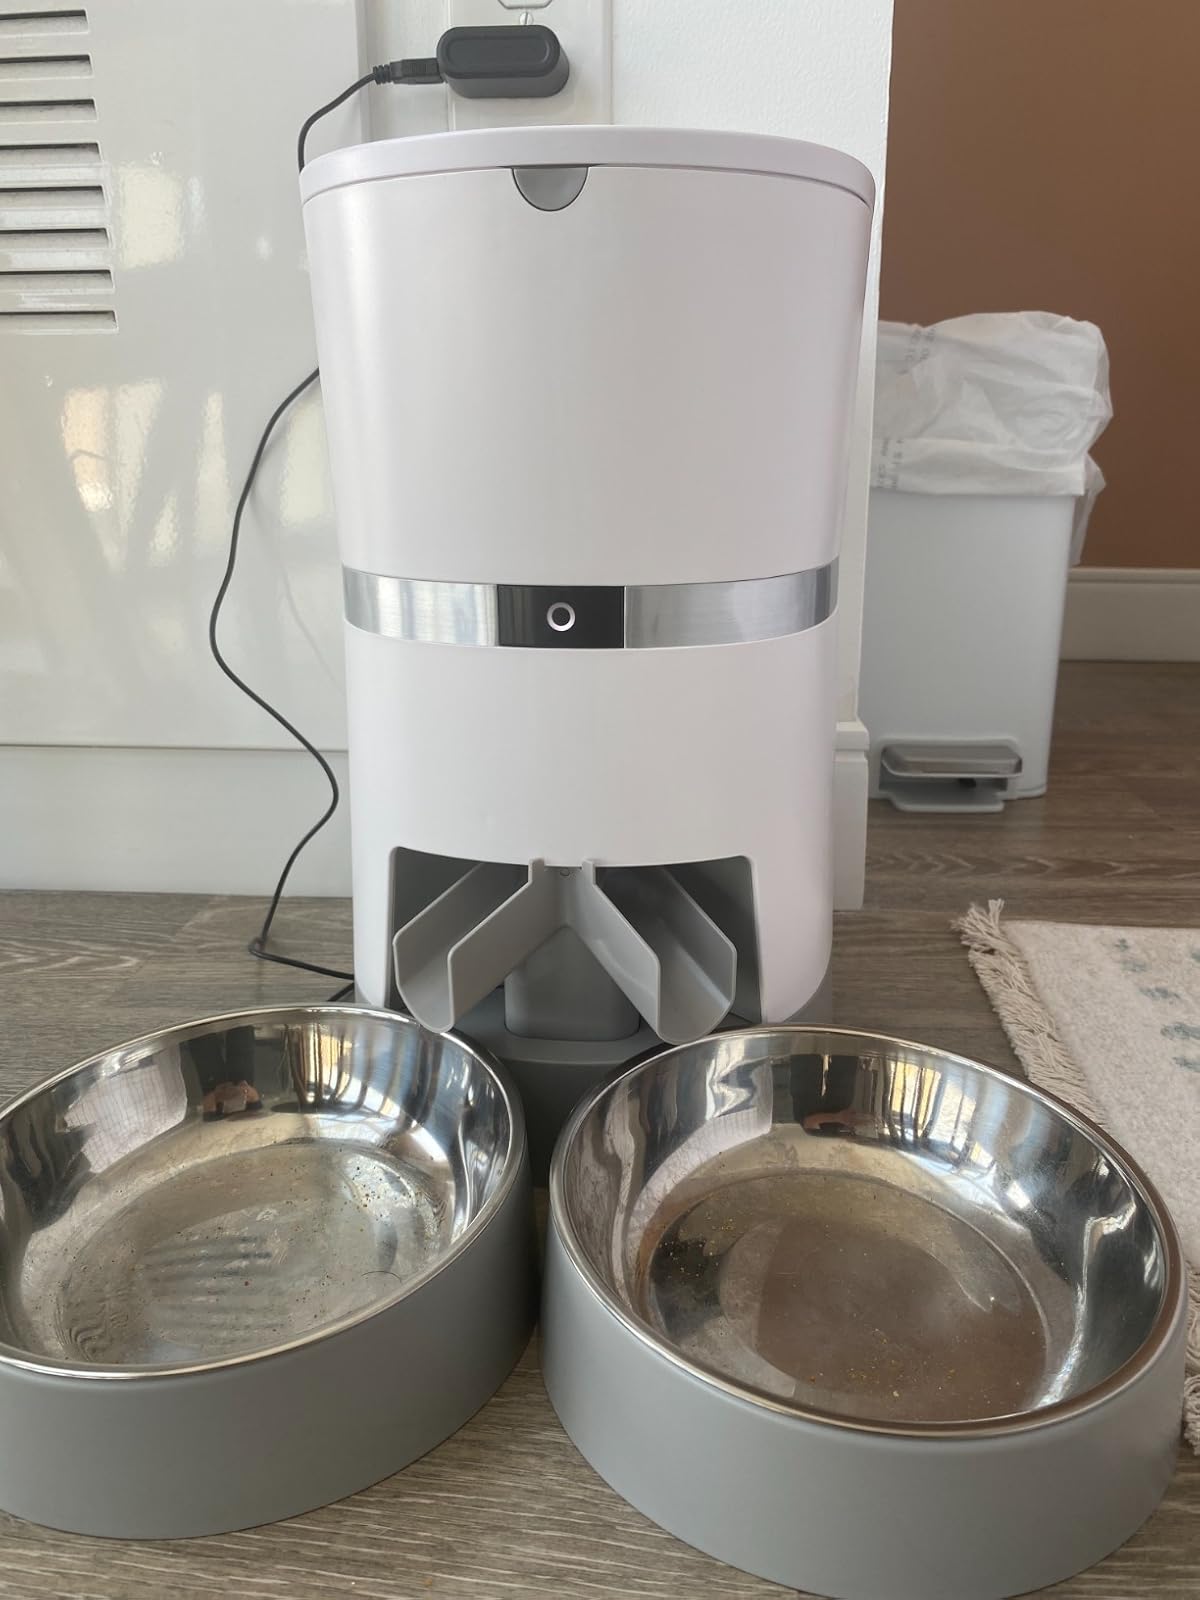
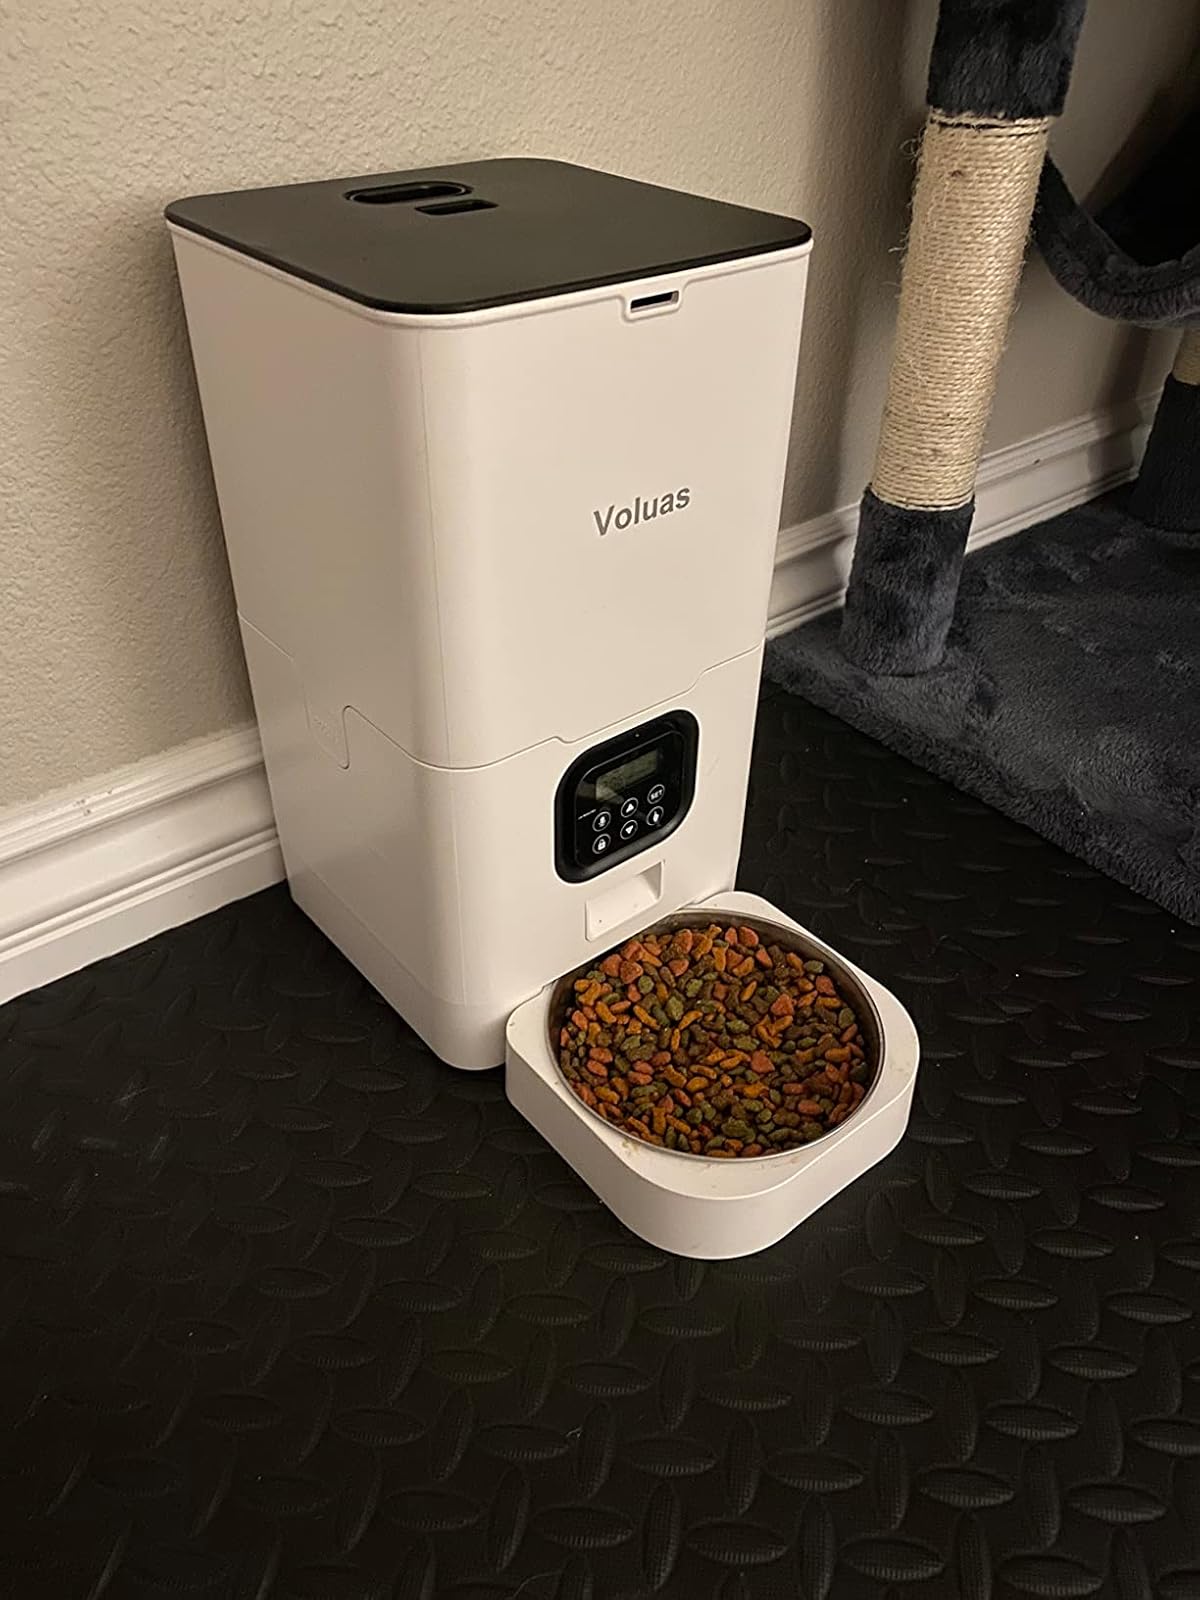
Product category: items_feeder
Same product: no